Vertigo (film)

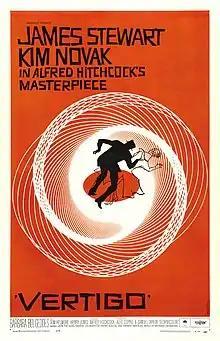
Theatrical release poster by Saul Bass

Vertigo is a 1958 American psychological thriller film directed and produced by Alfred Hitchcock. The story was based on the 1954 novel "D'entre les morts" ("From Among the Dead") by Boileau-Narcejac, with a screenplay by Alec Coppel and Samuel A. Taylor. The film stars James Stewart as a former San Francisco police detective who has retired after an incident in the line of duty caused him to develop an extreme fear of heights, accompanied by vertigo. He is hired as a private investigator to report on the strange behavior of an acquaintance's wife (Kim Novak).